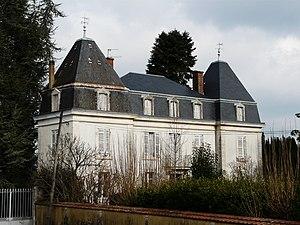
Maison bourgeoise à Église-Neuve-de-Vergt, Dordogne, France
Église-Neuve-de-Vergt est une commune française située dans le département de la Dordogne, en région Nouvelle-Aquitaine.